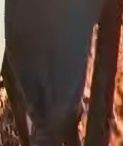
Face region: mouth_nostrils (mouth_chin_nostrils_and_profile)
Pain indicator: not_present